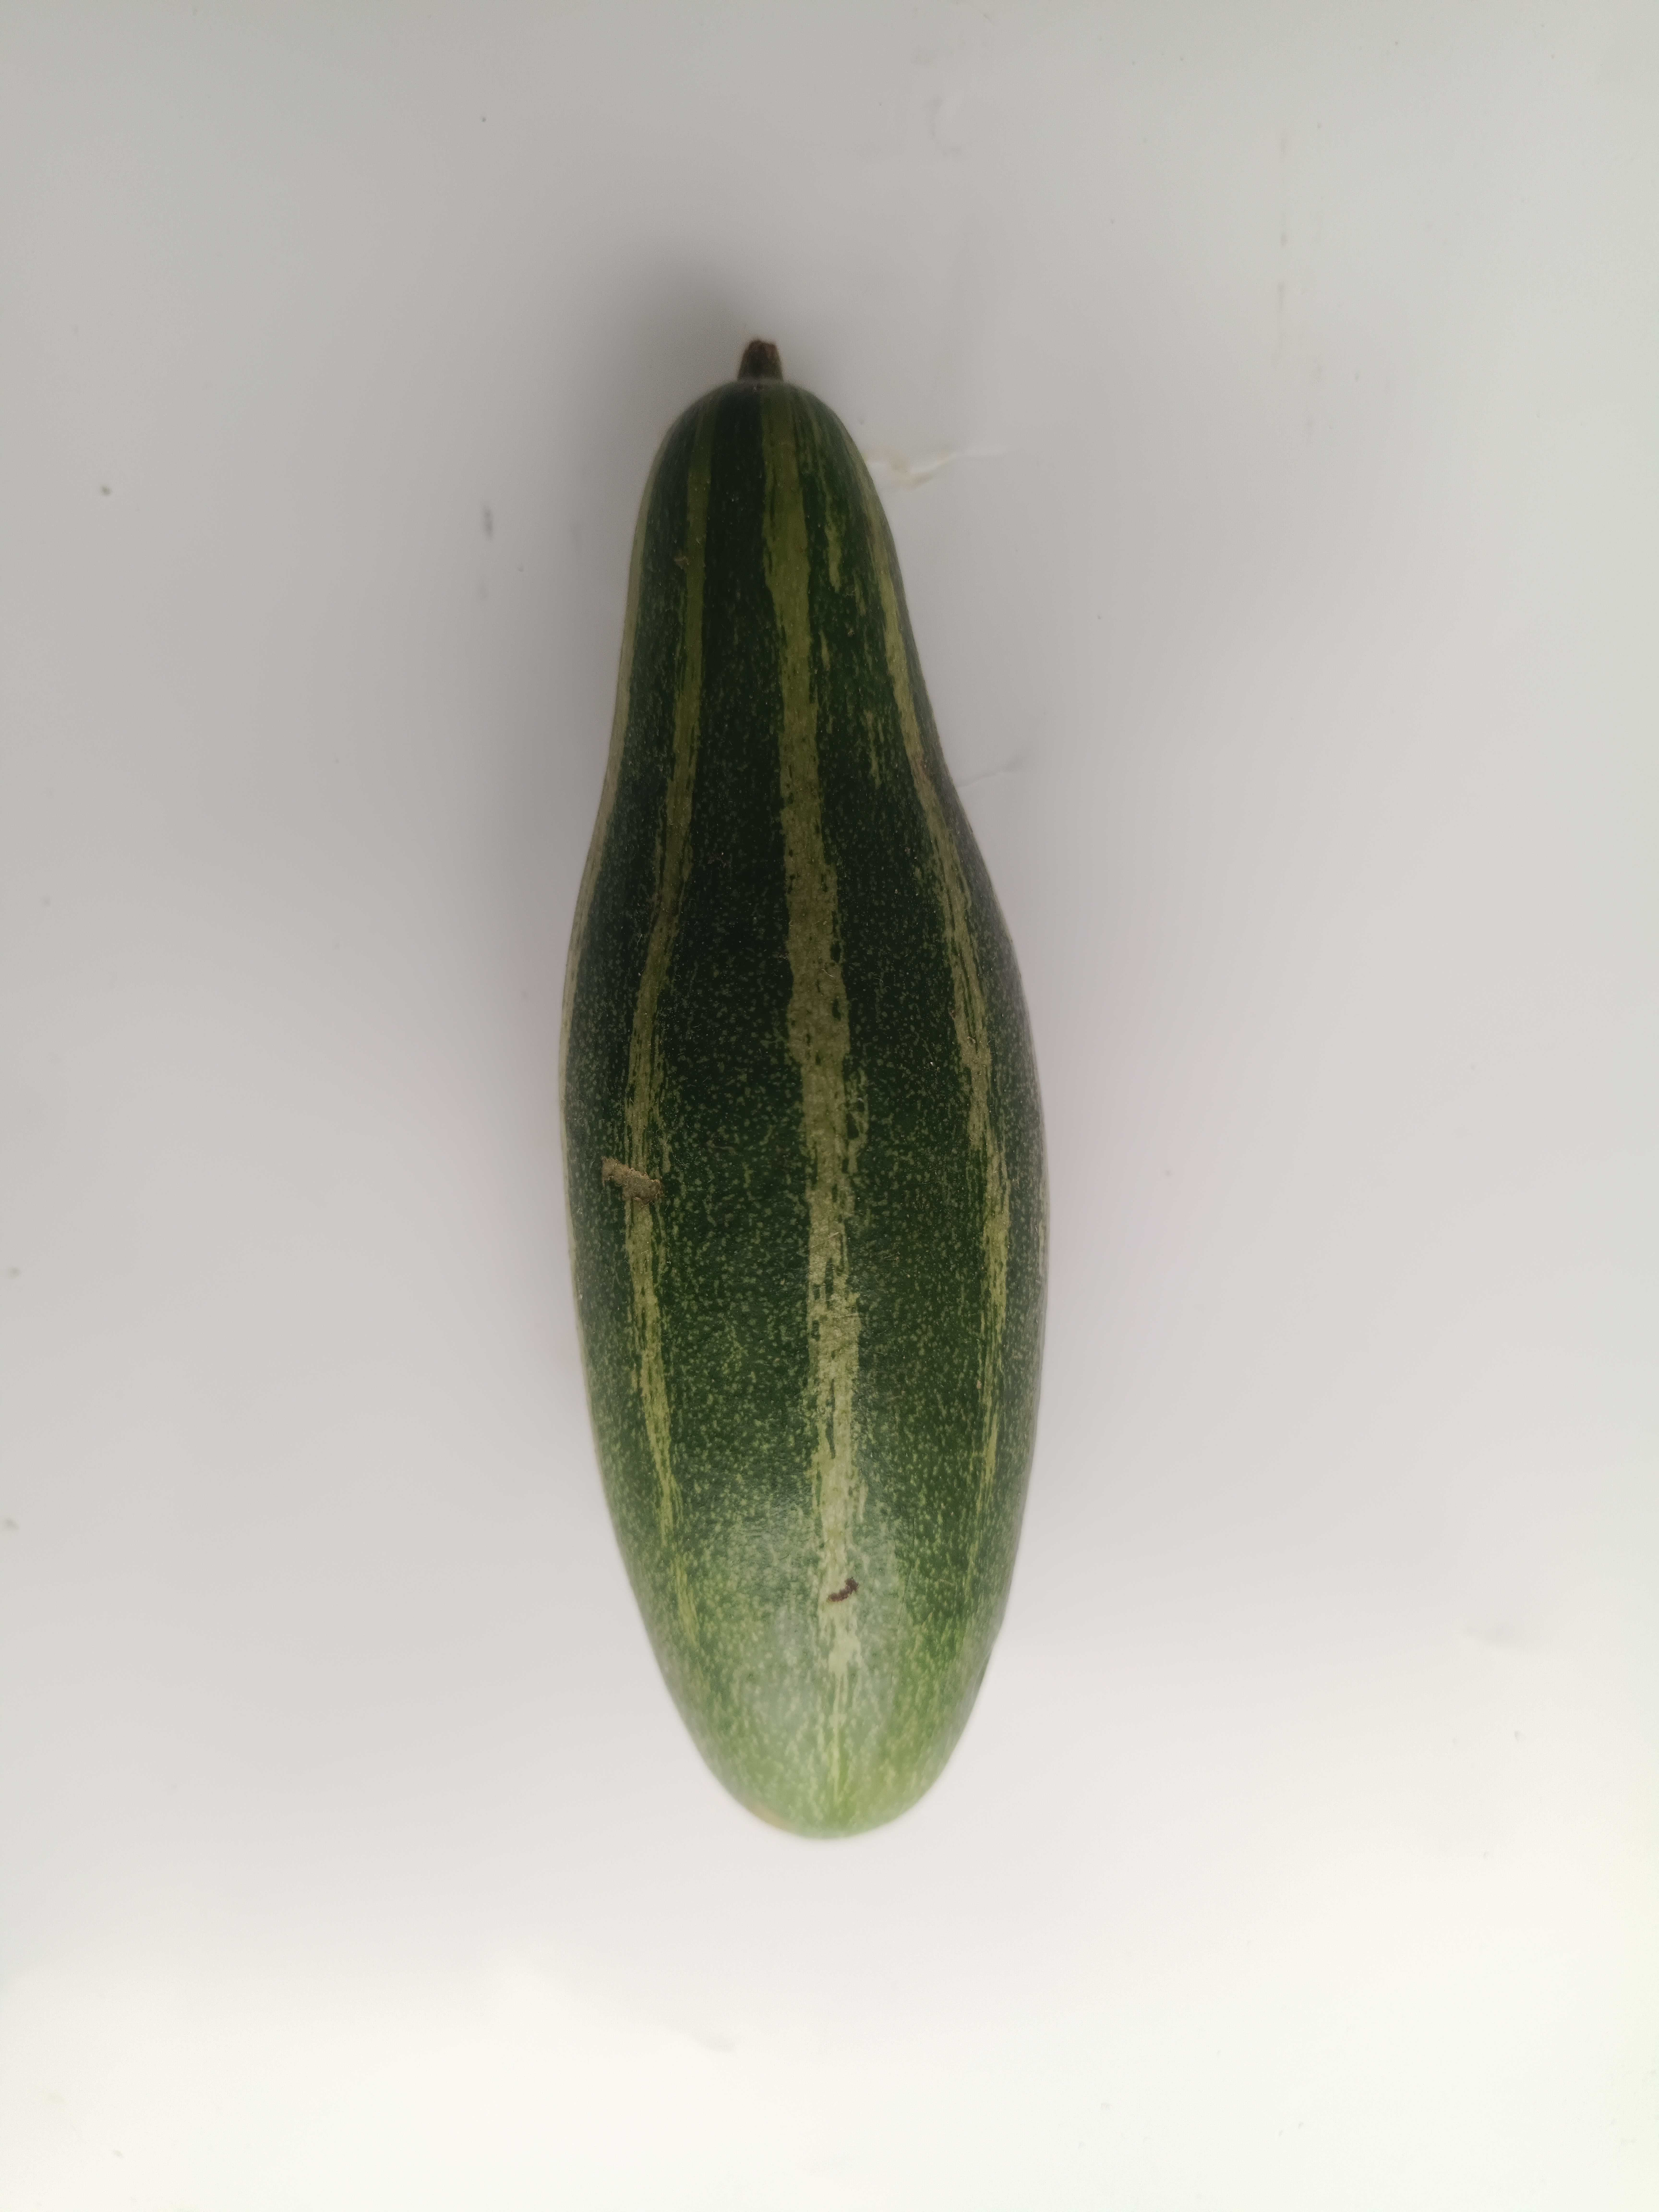
Label: Trichosanthes dioica